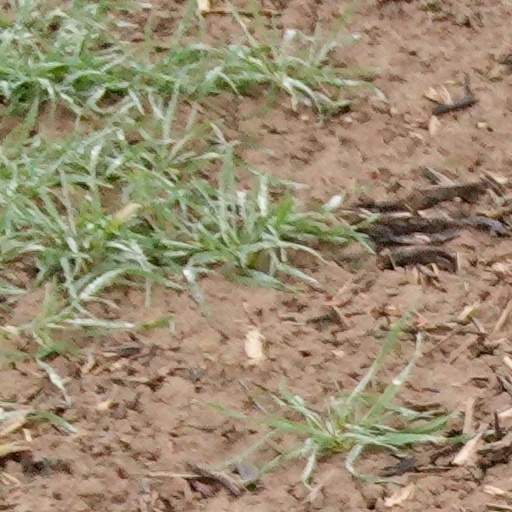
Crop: wheat